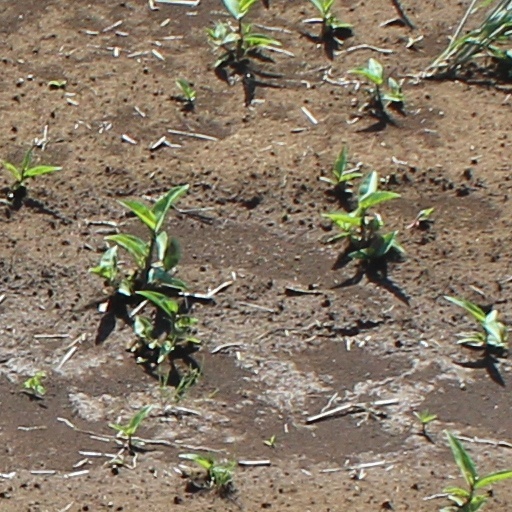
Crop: wheat